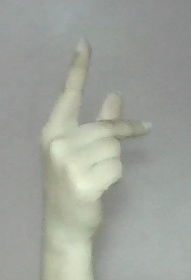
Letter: dha